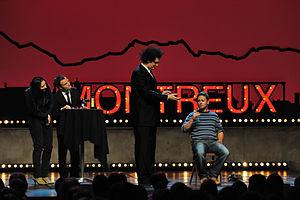
Le Montreux Music et Convention Centre est un complexe situé à Montreux, dans le canton de Vaud en Suisse.
Éric Antoine, né le 23 septembre 1976 à Enghien-les-Bains, est un magicien-humoriste d'un nouveau genre, « humourillusioniste », et metteur en scène de théâtre français.